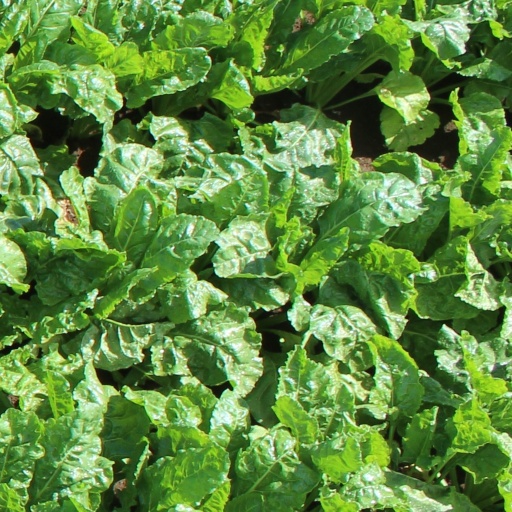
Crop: sugar beet